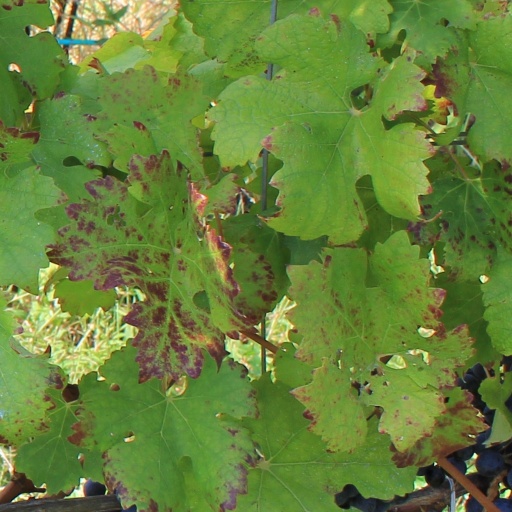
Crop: grape